ʼuʼ

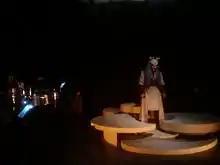
Scene from the premiere of ', 10 September 2010 performed at the Zeebelt Theater in The Hague.

(beginning and ending with a glottal stop) is the first opera in the Klingon language, billed as "The first authentic Klingon opera on Earth". It was composed by Eef van Breen to a libretto by Kees Ligtelijn and Marc Okrand under the artistic direction of Floris Schönfeld. The story of ' is based on the epic legend of "Kahless the Unforgettable", a messianic figure in the history of the fictional Klingon species.